Kenny Booker

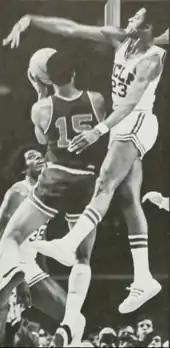
Booker (right) was a defensive specialist for the Bruins

As a senior in 1970–71, Booker was converted from forward to guard to replace the graduated John Vallely in the starting lineup. He was the lone new starter from the 1970 championship team, getting the nod over Andy Hill and Terry Schofield. At and , Booker was the team's best perimeter defender, and was called "a fine defensive and team player" by Wooden. The Bruins started the season 14–0 before losing 89–82 to Notre Dame. Booker began the game defending the Fighting Irish's Austin Carr, who finished the game with 46 points, but Wooden then used Schofield and Larry Hollyfield instead. The coaching staff had instructed Booker to overplay Carr and expect help on defense if Carr drove to the basket. However, Wooden absolved Booker, declaring that he never received the help from the inside that was expected. Though the loss ended a 19-game winning streak, UCLA proceeded to win their next 88 games, an NCAA record.